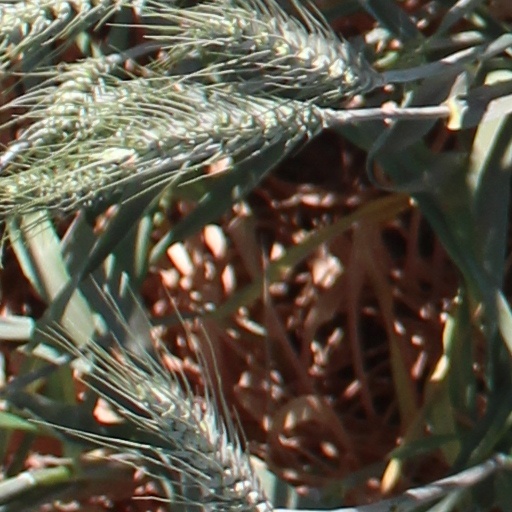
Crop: wheat